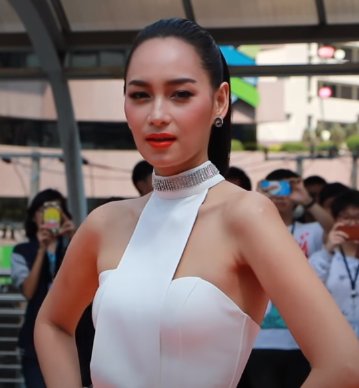
น้ำทิพย์ จงรัชตวิบูลย์

| name = น้ำทิพย์ จงรัชตวิบูลย์
| image = Bee Namthip Jongrachatawiboon Bangkok SOS by PROVAMED SUN (2).png
| imagesize = 250 px
| birth_name = น้ำทิพย์ จงรัชตวิบูลย์
| birth_place = กรุงเทพมหานคร ประเทศไทย
| years_active = พ.ศ. 2539–ปัจจุบัน
| notable role = น้ำฝน - แก้วล้อมเพชร|เลือดหงส์ ฟ้าใส - ทะเลริษยา มณีริน - สงครามนางฟ้า อรุณา (ณา) - เมีย 2018 รักเลือกได้
| ค่าย = เมกเกอร์เฮดจีเอ็มเอ็ม แกรมมี่ (2543–ปัจจุบัน)
| ตุ๊กตาทอง =
| สุพรรณหงส์ = นักแสดงนำหญิงยอดนิยมพ.ศ. 2561 - เพื่อน..ที่ระลึก
| ชมรมวิจารณ์บันเทิง =
| โทรทัศน์ทองคำ =
| เมขลา = มณีเมขลาดีเด่นยอดนิยมหญิงพ.ศ. 2554 - เมียไม่ใช่เมียพ.ศ. 2555 - มารยาริษยา
| คมชัดลึก อวอร์ด = นักแสดงสมทบหญิงยอดเยี่ยม ประเภทละครโทรทัศน์พ.ศ. 2549 - ทะเลริษยา
| ส่วนสูง =
น้ำทิพย์ จงรัชตวิบูลย์ (เกิด 23 พฤศจิกายน พ.ศ. 2525) ชื่อเล่น บี เป็นนักร้อง นักแสดง นางแบบชาวไทย
== ประวัติ ==
น้ำทิพย์ จงรัชตวิบูลย์จบการศึกษาระดับชั้นมัธยมศึกษาปีที่ 6 เอกภาษาเยอรมันจากโรงเรียนเบญจมราชานุสรณ์ เริ่มเข้าสู่แวดวงของการเดินแบบแฟชั่นโชว์ และยังเคยออกผลงานเพลง ต่อมาจึงเข้าสู่การเป็นนักแสดงละครโทรทัศน์ และแจ้งเกิดจากละครเรื่อง "เลือดหงส์" ของถกลเกียรติ วีรวรรณ และเซ็นสัญญาเป็นนักแสดงของสังกัดบริษัท เอ็กแซ็กท์ จำกัด ตั้งแต่นั้นมา
น้ำทิพย์มีผลงานละครอีกหลายเรื่อง และเป็นนางแบบ ถ่ายแบบนิตยสาร แสดงมิวสิกวิดีโอเพลง "รักมากเกินไป" ของ นาวิน ต้าร์, "ยิ่งโตยิ่งสวย" ของ แบล็คเฮด, "Spec (สวยไว้ก่อน)" ของ บอย ไพศาล ประสานพงษ์
เธอเคยคบหากับเคลลี่ ธนะพัฒน์ ตั้งแต่ละครเรื่อง หนุ่มห้าวสาวใสหัวใจปิ๊ง แล้วเลิกรากันภายหลัง
== ผลงาน ==
=== ผลงานเพลง ===
==== อัลบั้มเดี่ยว ====
==== อัลบั้มรวม ====
=== เพลงประกอบละคร ===
* เพลง เพียงหนึ่งคำ ร้องในละครเรื่อง เลือดหงส์
* เพลงประกอบละคร ทัณฑ์กามเทพ (อยู่ในอัลบั้ม บี-น้ำทิพย์) - แค่กระจกกั้น
* เพลงประกอบละคร บอดี้การ์ดสาว (อยู่ในอัลบั้ม B2) - ค่อย ๆ รัก
* เพลงประกอบละคร น้องใหม่ร้ายบริสุทธิ์ (อยู่ในอัลบั้ม B2) - ดอกหญ้า
* เพลงประกอบละคร เงาใจ (อยู่ในอัลบั้ม B2) - ปกปิด
* เพลงประกอบละคร เพลิงมายา (อยู่ในอัลบั้ม ผู้หญิง...ไม่กล้า) - ผู้หญิง...ไม่กล้า, เป็นของเธอ
* เพลงประกอบละคร กระท่อมแสงเงิน (อยู่ในอัลบั้ม ผู้หญิง...ไม่กล้า) - คำตอบคือรัก
* เพลงประกอบละคร วิมานดิน (อยู่ในอัลบั้ม บี :เดอะ เบสท์) - คนหลงทาง, เหลือเพียงน้ำตา (ร้องคู่กับ เขตต์ ฐานทัพ)
* เพลงประกอบละคร พรายปรารถนา - ปรารถนา, ใจอยากบอก
* เพลงประกอบละคร หนุ่มห้าวสาวใส หัวใจปิ๊ง - ผู้หญิงด้วยกัน, ยิ่งเกลียดยิ่งคิดถึง
* เพลงประกอบละคร บ่วงรักกามเทพ - ทำไมใจร้ายอย่างนี้
* เพลงประกอบละคร อุบัติเหตุ - แค่กระจกกั้น (ร้องโดย ฟักแฟง โนมอร์เทียร์)
* เพลงประกอบละคร ณภัทร - แค่กระจกกั้น
=== เพลงประกอบภาพยนตร์ ===
* เพลงประกอบภาพยนตร์ เพื่อน..ที่ระลึก(2560) - เดียวดายกลางสายลม
=== มิวสิกวิดีโอ ===
* เพลง "รักมากเกินไป" ศิลปิน นาวิน ต้าร์
* เพลง "ท้องไม่รับ" ศิลปิน ดัง พันกร
* เพลง "ยิ่งโตยิ่งสวย" ศิลปิน แบล็คเฮด
* เพลง "Spec (สวยไว้ก่อน)" ศิลปิน บอย ไพศาล ประสานพงษ์ (Teen Voice Boy)
* เพลง "ไม่ใช่เลย" ศิลปิน OHO
* เพลง "เท่าที่มี" ศิลปิน ธนพล อินทฤทธิ์
* เพลง "ไม่เหลือเหตุผลจะรัก" ศิลปิน แก้ม วิชญาณี
* เพลง "เกือบ" ศิลปิน บุรินทร์ บุญวิสุทธิ์
* เพลง "ความเจ็บยังคงหายใจ" ศิลปิน ปองศักดิ์ รัตนพงษ์
*เพลง "หยุดก่อน" ศิลปิน Nick Studio54
*เพลง "เปลวไฟ" ศิลปิน แบล็คเฮด(2559)
*เพลง "ทานข้าวกันไหม" ศิลปิน พลพล (2561)
=== โฆษณา ===
* Ponds (Presenter)
* คลินิค เคลียร์ (Presenter)
* ฮีรูดอยด์
* โฆษณา Nokia 6700 Classic (Share Your Style) (Presenter)
* chanel
* chapp
* Thank you
* Provamed
* Queen Bee Drop น้ำหยดนางพญา (Presenter)
* Chale (Presenter)
* ดินสอเขียนคิ้ว Cosluxe (Presenter)
* ศูนย์พัฒนาความงาม The Touch (Presenter)
===พิธีกร===
*ผู้หญิงถึงผู้หญิงสวย
*เดอะเฟซไทยแลนด์|The Face Thailand ซีซัน 2 ออกอากาศทาง ช่อง 3 ทุกวันเสาร์ 17.25 น. ร่วมกับ คริส หอวัง , เมทินี กิ่งโพยม|ลูกเกด เมทินี
*เดอะเฟซไทยแลนด์|The Face Thailand ซีซัน 3 ออกอากาศทาง ช่อง 3 ทุกวันเสาร์ 18.20 น. ร่วมกับ คริส หอวัง , เมทินี กิ่งโพยม|ลูกเกด เมทินี , มาช่า วัฒนพานิช
*เดอะเฟซไทยแลนด์|The Face Thailand ซีซัน 4 All Star ออกอากาศทาง ช่อง 3 ทุกวันเสาร์ 18.20 น. ร่วมกับ คริส หอวัง , เมทินี กิ่งโพยม|ลูกเกด เมทินี ,เฌอมาลย์ บุญยศักดิ์|พลอย เฌอมาลย์, ศรีริต้า เจนเซ่น|ริต้า ศรีริต้า และ ซอนย่า คูลลิ่ง|พิม ซอนย่า
===งานพากย์เสียง===
Daenerys Targaryen (เดเนอริส คาแกเรียน) ซีรีส์ GAME OF THRONES ซีซั่น7 ภาคภาษาไทย
=== ละครโทรทัศน์ ===
=== ภาพยนตร์ ===
== รางวัล ==
|class="wikitable"
! ปี พ.ศ.
! รางวัล
! สาขา
! ผล
! ผลงานที่เข้าชิง
|-
| rowspan = "1" align = "center"|2549
| align = "center"| คมชัดลึก อวอร์ด ครั้งที่ 4
| สาขานักแสดงสมทบหญิงยอดเยี่ยม
| ะ
| rowspan = "1" align = "center"| ทะเลริษยา
|-
| rowspan = "1" align = "center"|2550
| align = "center"| รางวัลเอเชียน เทเลวิชั่น อวอร์ด 2007
| สาขานักแสดงนำหญิงยอดเยี่ยม
|
| rowspan = "1" align = "center"| แสงสูรย์
|-
| rowspan = "4" align = "center"| 2551
| align = "center"| รางวัลสยามดารา สตาร์ปาร์ตี้ อวอร์ด 2008
| ดารานำหญิงยอดเยี่ยม
|
| rowspan = "2" align = "center"| สงครามนางฟ้า
|-
| align = "center"| คมชัดลึก อวอร์ด ครั้งที่ 6
| นักแสดงนำหญิงยอดเยี่ยม สาขาละครโทรทัศน์
|
|-
| align = "center"| รางวัลโทรทัศน์ทองคำ ครั้งที่ 23
| ดารานำหญิงดีเด่น
|
| rowspan = "2" align = "center"| ความลับของ Superstar
|-
| align = "center"| รางวัลแฮมเบอร์เกอร์อวอร์ดส์
| นักแสดงนำหญิงยอดเยี่ยม
|
|-
| rowspan = "3" align = "center"|2554
| align = "center"| รางวัลนาฏราช ครั้งที่ 3
| สาขานักแสดงนำหญิงยอดเยี่ยม
|
| rowspan = "1" align = "center"| กุหลาบซาตาน
|-
| rowspan = "2" align = "center"| รางวัลเมขลา ครั้งที่ 24
| มณีเมขลาดีเด่นยอดเยี่ยมหญิง
|
| rowspan = "2" align = "center"| เมียไม่ใช่เมีย
|-
| มณีเมขลาดีเด่นยอดนิยมหญิง
|
|-
| rowspan = "4" align = "center"|2555
| rowspan = "2" align = "center"| รางวัลสมาคมผู้สื่อข่าวบันเทิงแห่งประเทศไทย ประจำปี พ.ศ. 2555|รางวัลเมขลา ครั้งที่ 25
| มณีเมขลาดีเด่นยอดเยี่ยมหญิง
|
| rowspan = "4" align = "center"| มารยาริษยา
|-
| มณีเมขลาดีเด่นยอดนิยมหญิง
|
|-
| align = "center"| คมชัดลึก อวอร์ด ครั้งที่ 10
| นักแสดงนำหญิงยอดเยี่ยม
|
|-
| align = "center"| จิกหน้าจอ อวอร์ด ครั้งที่1
| นักแสดงนำหญิงยอดเยี่ยม
|
|-
| rowspan = "2" align = "center"|2556
| align = "center"| รางวัลนาฎราช ครั้งที่ 5
| นักแสดงนำหญิงยอดเยี่ยม
|
| rowspan = "1" align = "center"| เรือนเสน่หา
|-
| align = "center"| Star Light Awards
| ดาราหญิงที่ขาสวยที่สุด
|
|
|-
| rowspan = "1" align = "center"|2557
| align = "center"| โทรทัศน์ทองคำ ครั้งที่ 29
| นักแสดงสนับสนุนหญิงดีเด่น
|
| rowspan = "1" align = "center"| อนิลทิตา
|-
| rowspan = "1" align = "center"|2558
| align = "center"| รางวัลระฆังทอง
| บุคคลแห่งปี
|
| rowspan = "1" align = "center"|
|-
| rowspan = "2" align = "center"|2560
| align = "center"| รางวัลKAZZ Awards 2017 ฉลองครบรอบ 11 ปี นิตยสาร KAZZ
| สาวปังแห่งปี 2017
|
| rowspan = "1" align = "center"|
|-
| align = "center"| รางวัลKAZZ Awards 2017 ฉลองครบรอบ 11 ปี นิตยสาร KAZZ
| คู่จิ้นแห่งปี (ร่วบกับ คริส หอวัง)
|
| rowspan = "1" align = "center"|
|-
| rowspan = "8" align = "center"|2561
| align = "center"| รางวัลภาพยนตร์ไทย ชมรมวิจารณ์บันเทิง ครั้งที่ 26
| นักแสดงนำหญิงยอดเยี่ยม
|
| rowspan = "8" align = "center"|เพื่อน..ที่ระลึก
|-
| align = "center"| รางวัลสตาร์พิคส์ ครั้งที่ 15 ประจำปี พ.ศ. 2560
| นักแสดงนำหญิงยอดเยี่ยม
|
|-
| align = "center"| รางวัลพระราชทานสุรัสวดี ครั้งที่ 31
| นักแสดงนำหญิงยอดเยี่ยม
|
|-
| rowspan = "2" align = "center"|รางวัลภาพยนตร์แห่งชาติ สุพรรณหงส์ ครั้งที่ 27
| นักแสดงนำหญิงยอดเยี่ยม
|
|-
| นักแสดงนำหญิงยอดนิยม
|
|-
| align = "center"| สยามดารา สตาร์ส อวอร์ดส์ 2018
| นักแสดงนำหญิงยอดเยี่ยม สาขาภาพยนตร์
|
|-
| align = "center"| รางวัล Daradairy Awards 2017
| ดารานำหญิง สาขาภาพยนตร์ที่สุดแห่งปี 2017
|
|-
| align = "center"| รางวัล Thailand Fever awaward2018
| นักแสดงหญิงยอดเยี่ยม
|
|-
| rowspan = "3" align = "center"|2562
| align = "center"| MThai Top Talk-About 2019
| นักแสดงหญิงที่ถูกกล่าวถึงมากที่สุด
|
| rowspan = "3" align = "center"|เมีย 2018 รักเลือกได้
|-
| align = "center"| Daradairy Awards 2018
| ดารานำหญิง สาขาละครโทรทัศน์ที่สุดแห่งปี 2018
|
|-
| align = "center"| รางวัลนาฏราช ครั้งที่ 10
| นักแสดงนำหญิงยอดเยี่ยม
|
|-
| rowspan = "1" align = "center"|2565
| align = "center"| คมชัดลึก อวอร์ด ครั้งที่ 19
| นักแสดงสมทบหญิงยอดเยี่ยม
|
| rowspan = "1" align = "center"| พิษรักรอยอดีต
|
== อ้างอิง ==
== แหล่งข้อมูลอื่น ==
*
*
หมวดหมู่:บุคคลจากโรงเรียนเบญจมราชานุสรณ์
หมวดหมู่:ศิลปินสังกัดจีเอ็มเอ็ม แกรมมี่
หมวดหมู่:นักร้องหญิงชาวไทย
หมวดหมู่:นักแสดงหญิงจากกรุงเทพมหานคร
หมวดหมู่:นักแสดงละครโทรทัศน์หญิงชาวไทย
หมวดหมู่:นางแบบไทย
หมวดหมู่:นักแสดงหญิงชาวไทยในศตวรรษที่ 21
หมวดหมู่:เมนเทอร์เดอะเฟซไทยแลนด์
หมวดหมู่:พุทธศาสนิกชนชาวไทย